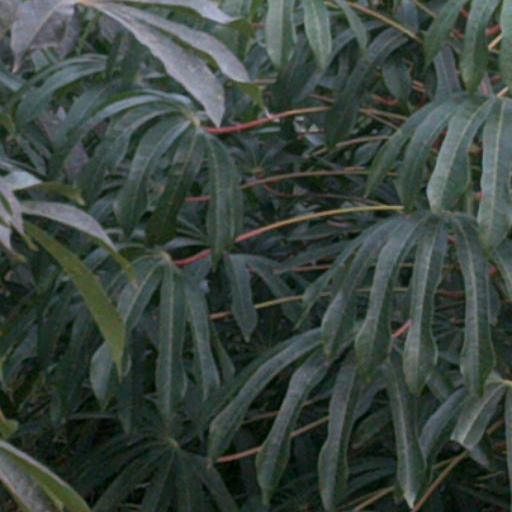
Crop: cassava